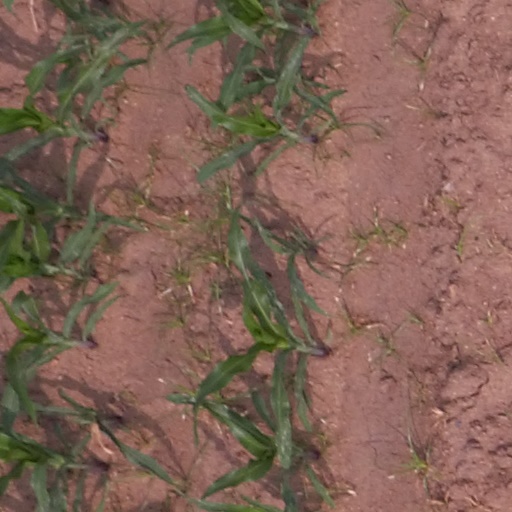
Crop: maize; corn